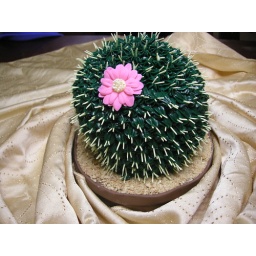
fondant covered cake &amp;quot;pot&amp;quot; with graham cracker dirt, cactus cake is covered in buttercream with royal icing thorns and gumpaste flower